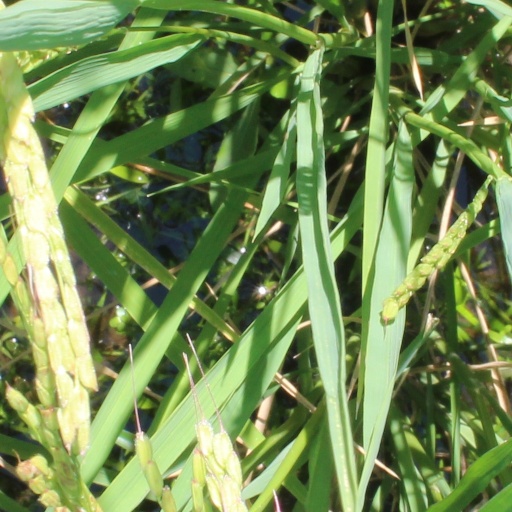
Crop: rice